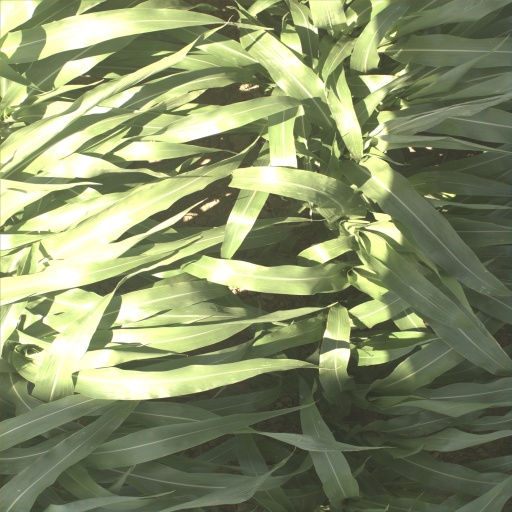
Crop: sorghum